The Garfield Movie

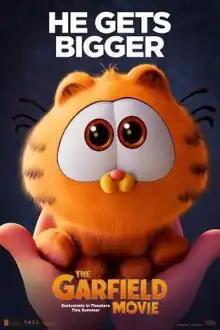
Theatrical release poster

The Garfield Movie is a 2024 American animated comedy film based on the comic strip "Garfield" created by Jim Davis. Directed by Mark Dindal and written by Paul A. Kaplan, Mark Torgove, and David Reynolds, it is the sixth "Garfield" film adaptation, and features the voices of Chris Pratt as Garfield and Samuel L. Jackson as his father. In the film, Garfield is reunited with his long-lost father, a street cat named Vic, before being forced into joining him on a high-stakes adventure.